Kunihiko Moriguchi

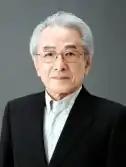

Moriguchi was born in 1941 in Kyoto. He is the second son of Kakō Moriguchi, another well-known dyer. Moriguchi graduated from the Kyoto City University of Arts in 1963, then traveled to Paris to study at the Ecole des Arts Decoratifs. He was the first Japanese person to earn a scholarship from the French government to study in France. While in France he happened to meet and befriend Balthus, who encouraged him to follow in his father's footsteps rather than becoming a graphic designer in Europe. Moriguchi returned to Japan and began working in his father's workshop in 1967, when he was 26. He began exhibiting his work that year.